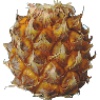
Label: pineapple_mini